List of Firefox features

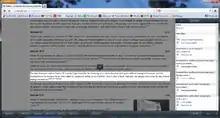
Style Inspector

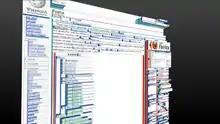
3D Page Inspector

partition accessible from both Windows and Linux, or on a USB flash drive. This is useful for users who dual-boot their machines. However, it may cause a few problems, especially with extensions.